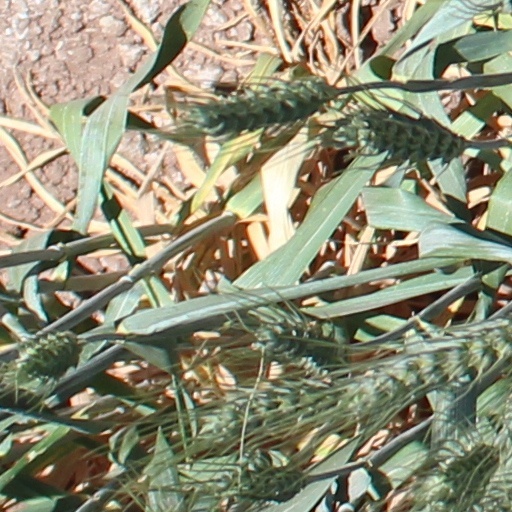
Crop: wheat